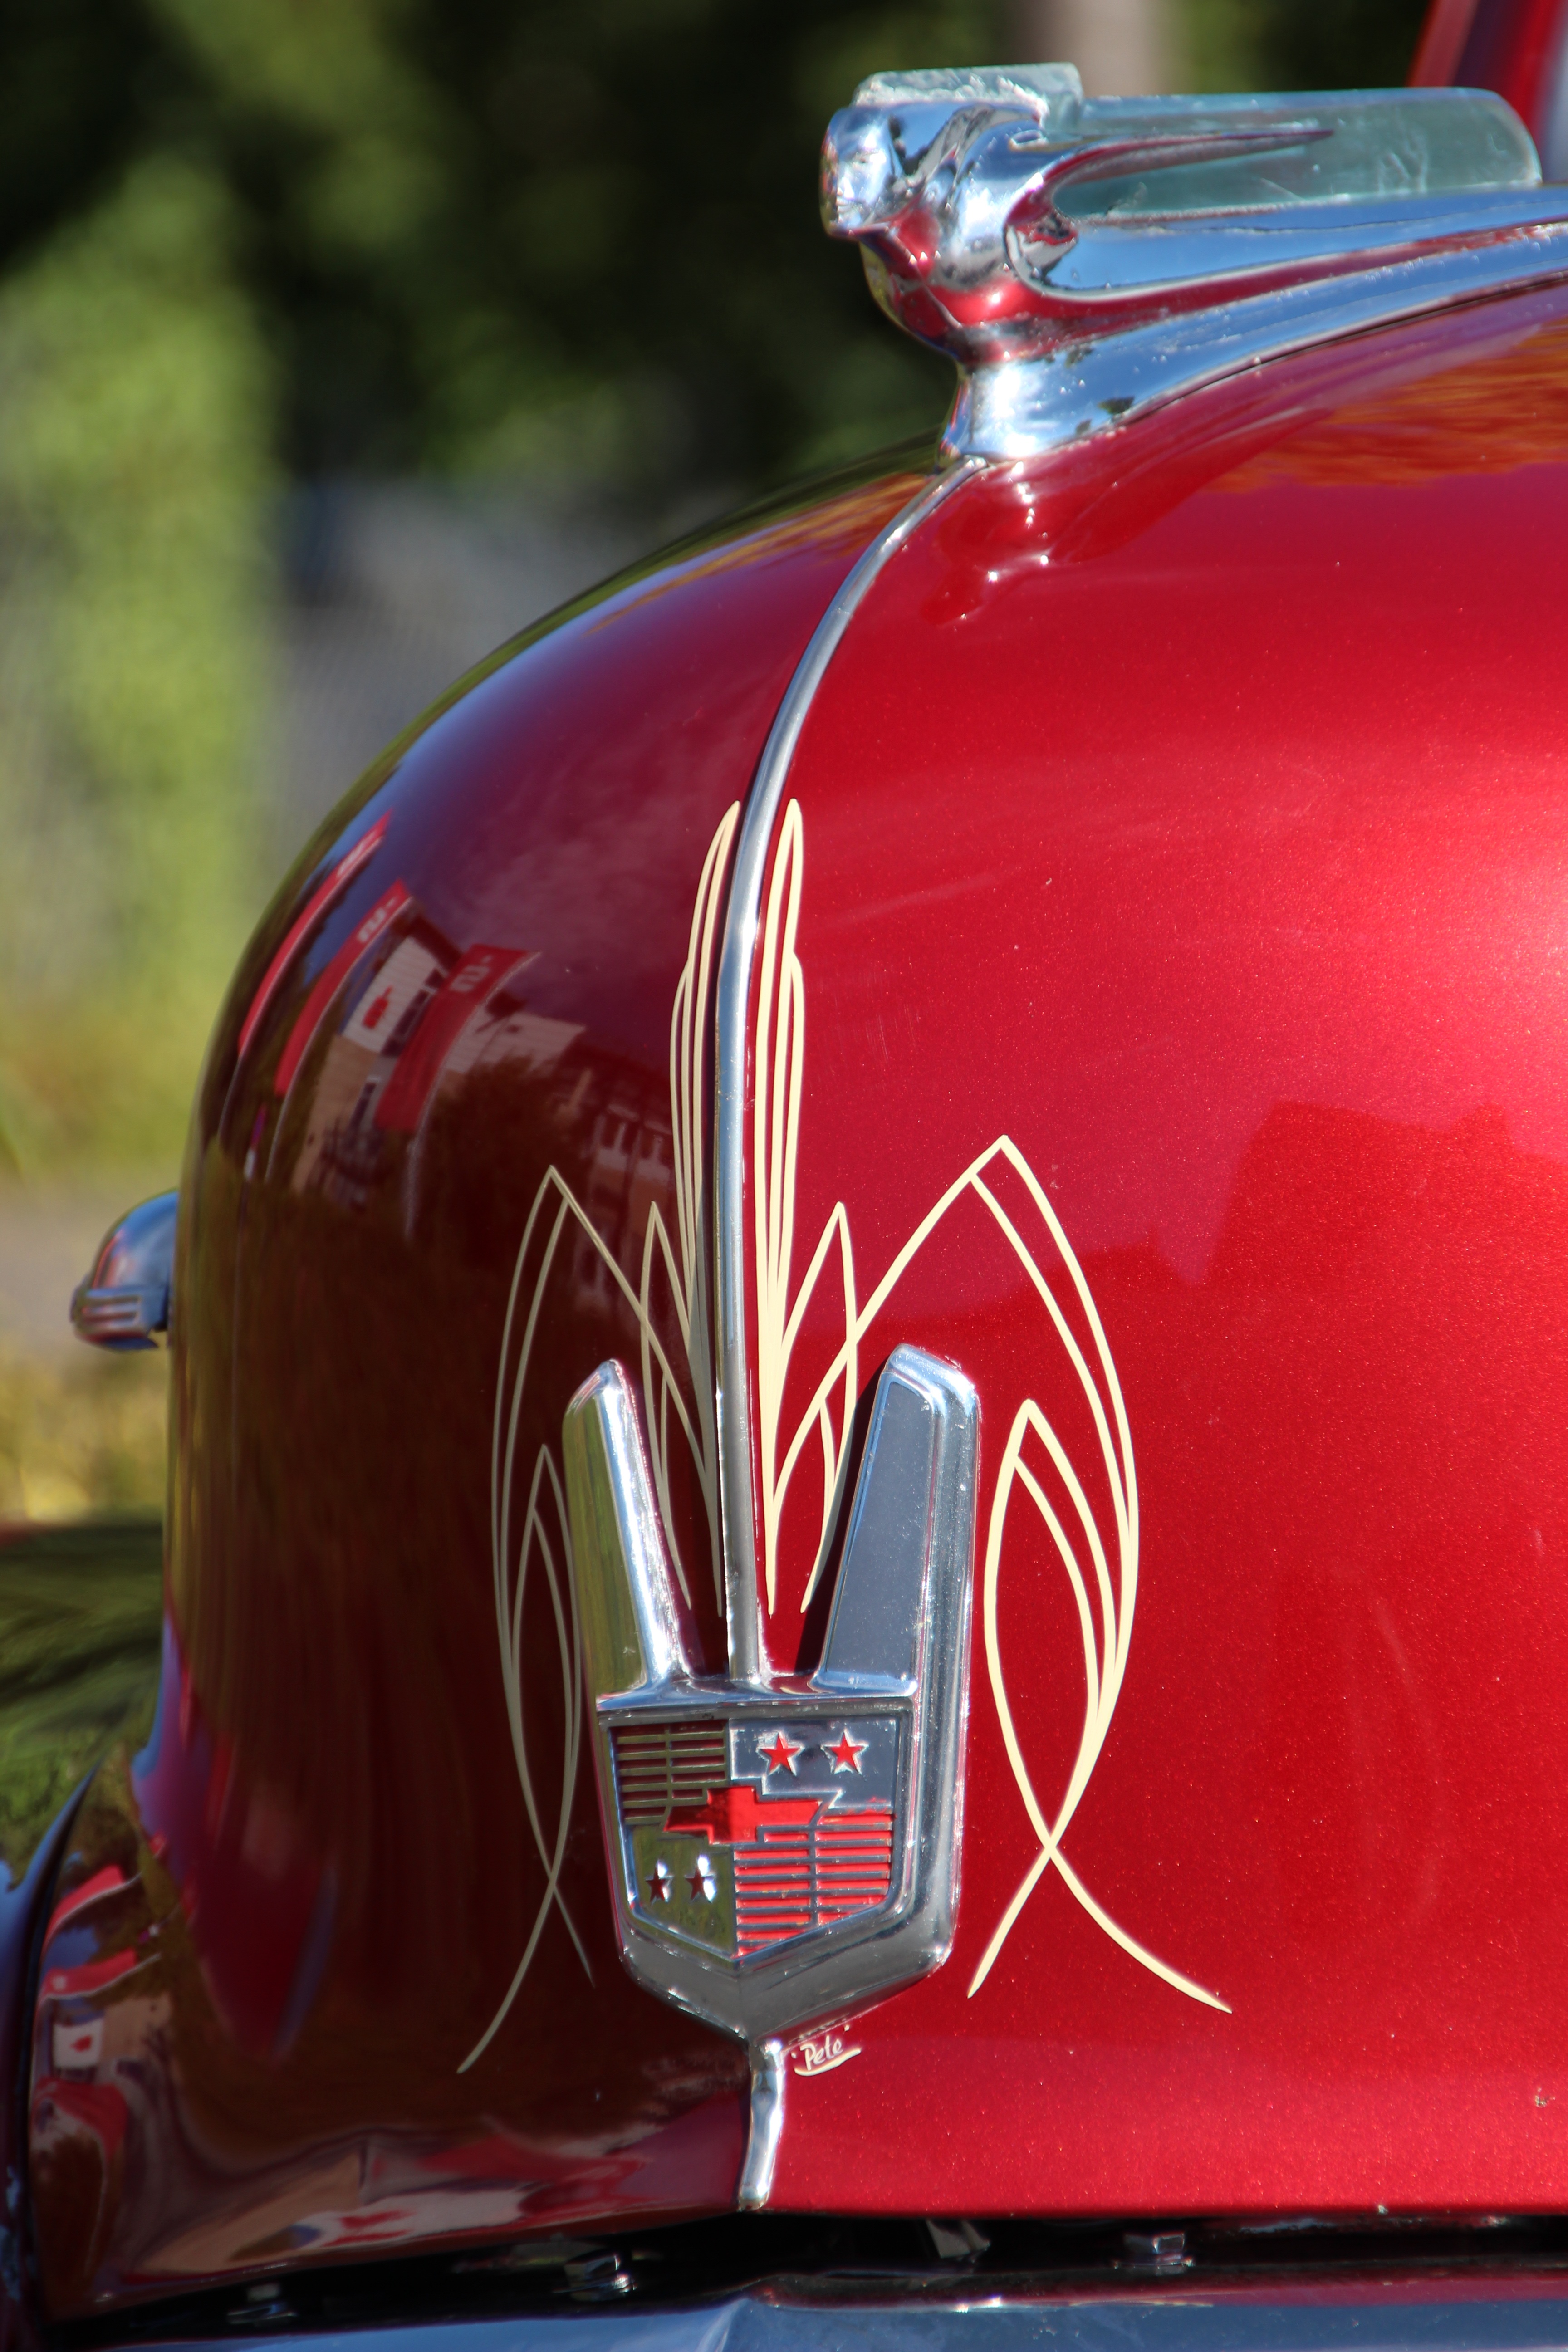
car, wheel, red, vehicle, vintage car, brand, design, logo, classic, chevrolet, land vehicle, automobile make, automotive design, front hood